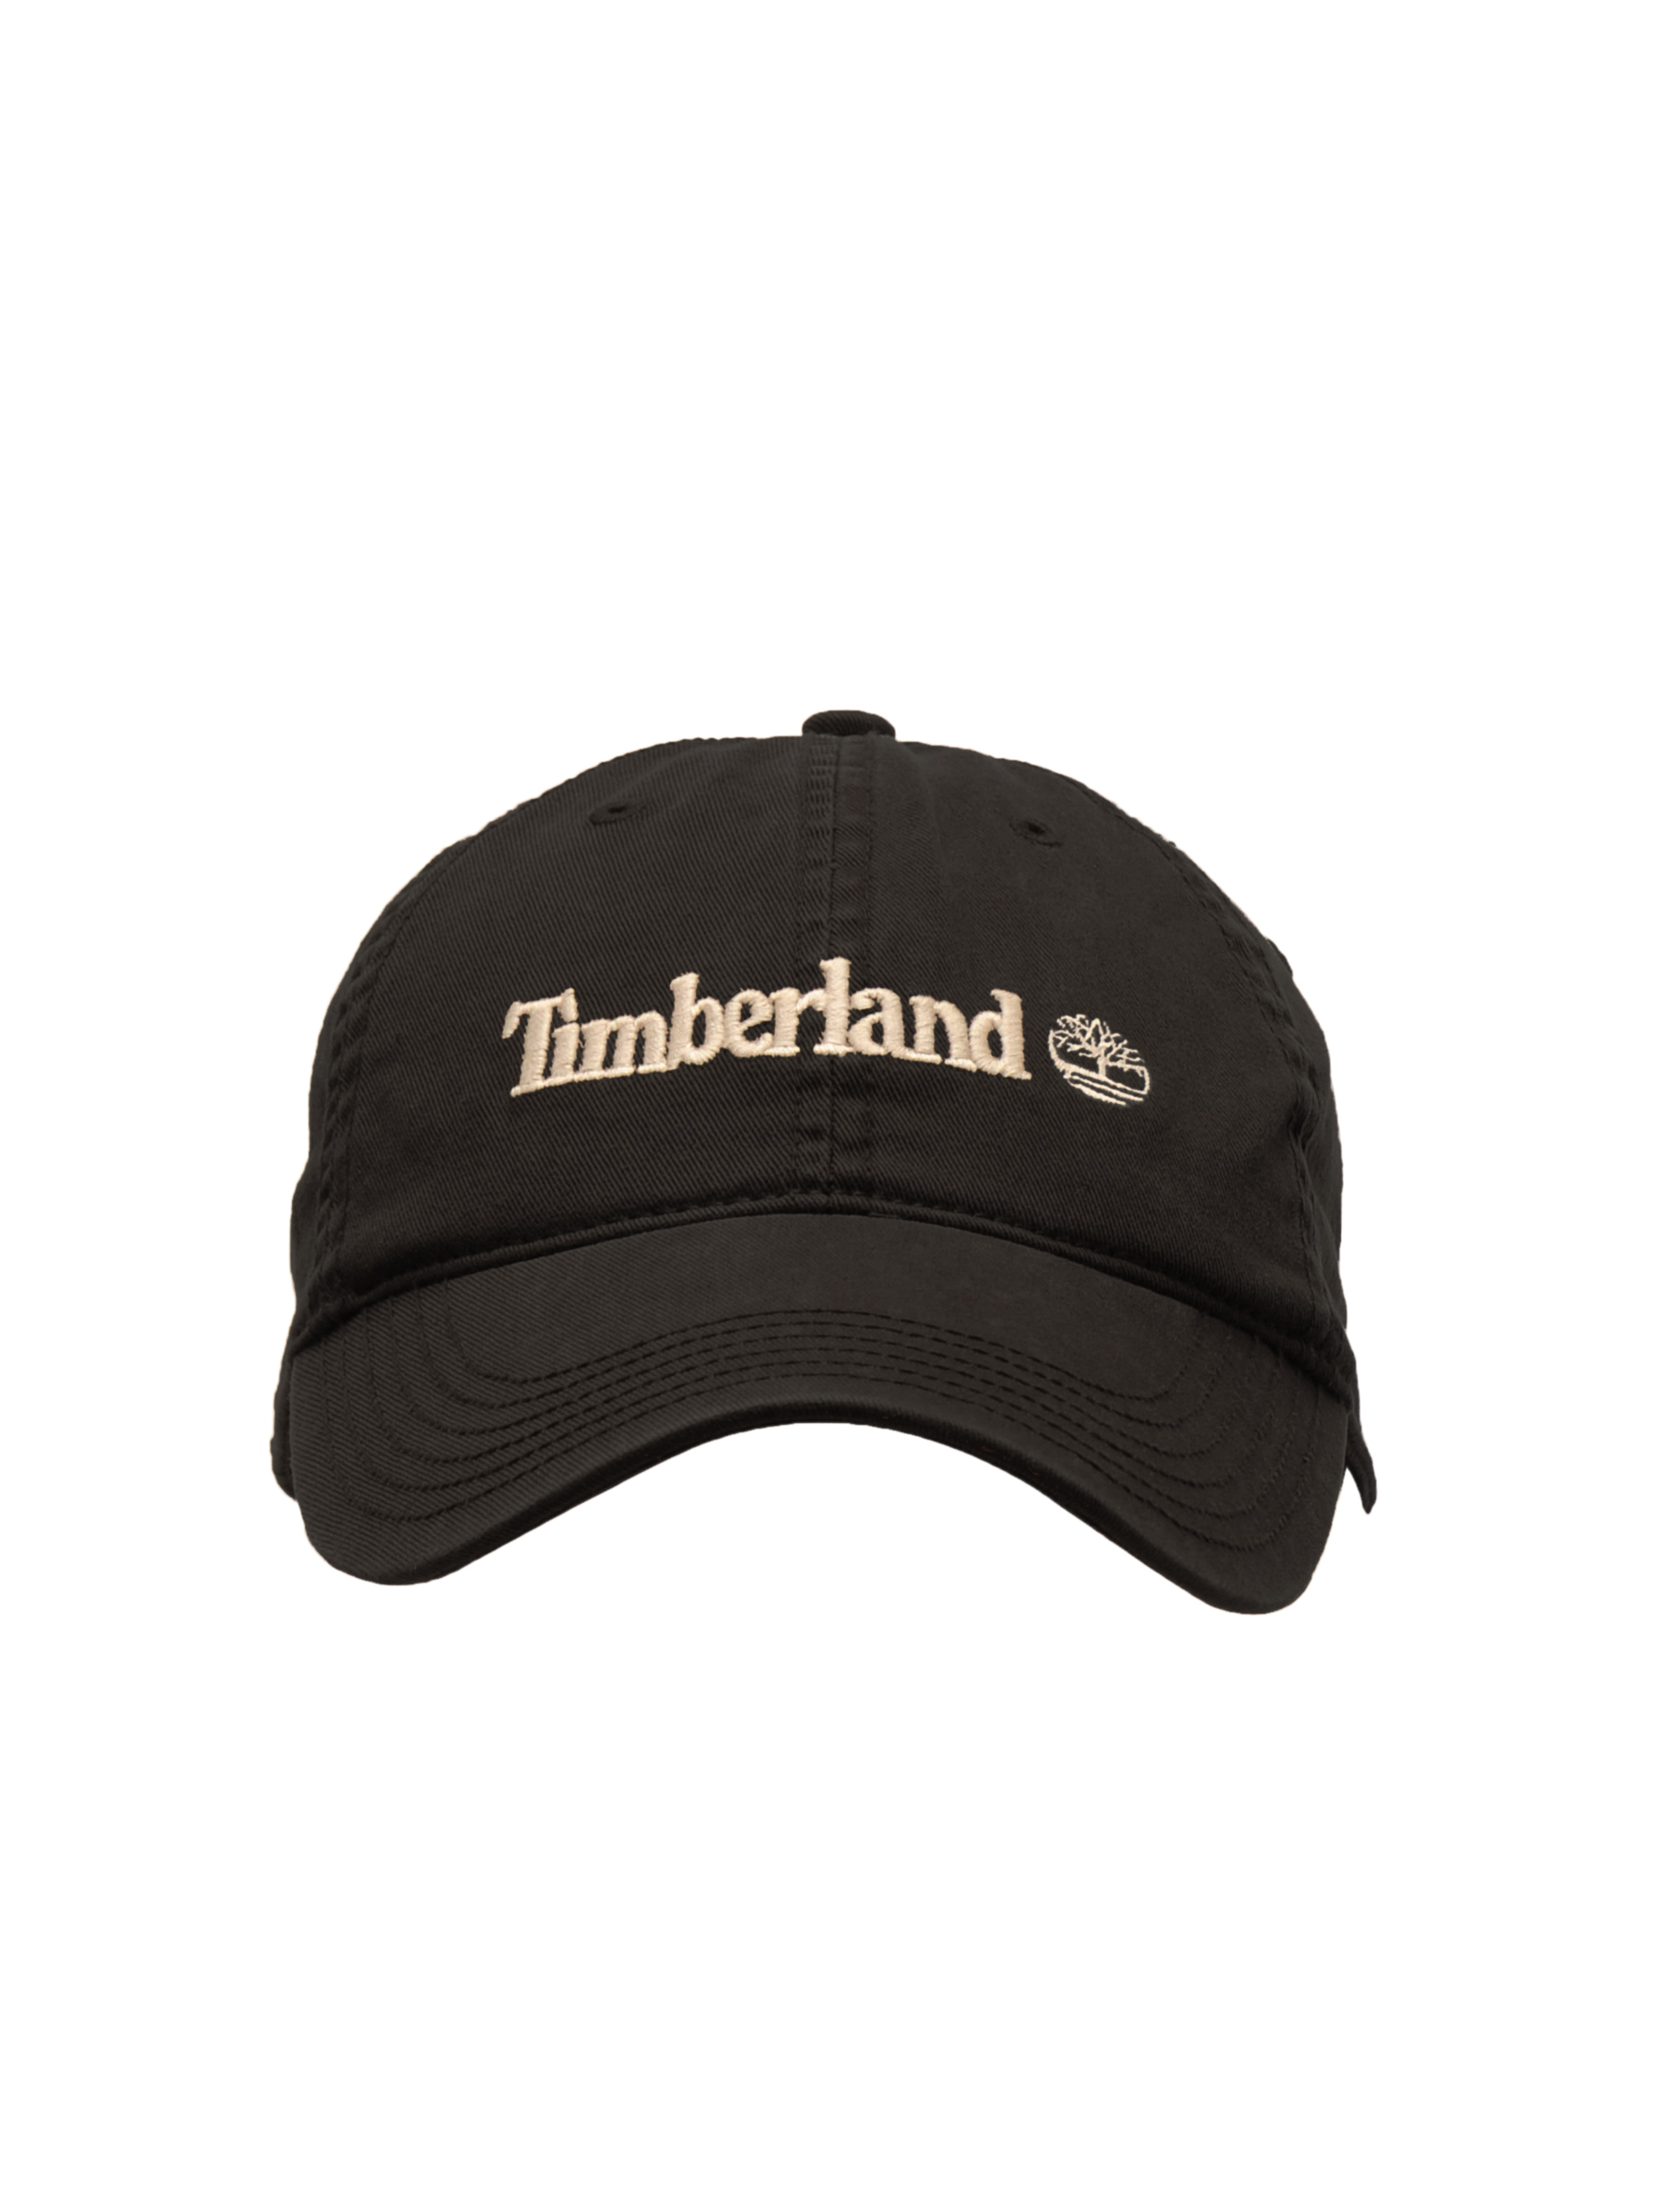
Timberland Unisex Casual Green Caps
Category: Accessories / Headwear / Caps
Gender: Unisex
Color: Green
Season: Fall 2011
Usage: Casual